Israeli Jews

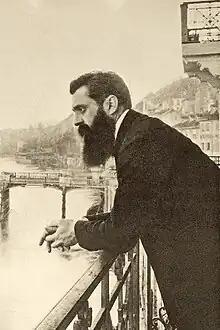
Theodor Herzl, visionary of the Jewish State, in Basel, photographed during Fifth Zionist Congress in December 1901, by Ephraim Moses Lilien

Jews have long considered the Land of Israel to be their homeland, even while living in the diaspora. According to the Hebrew Bible the connection to the Land of Israel began in the covenant of the pieces when the region, which is called the land of Canaan, was promised to Abraham by God. Abraham settled in the region, where his son Isaac and grandson Jacob grew up with their families. Later on, Jacob and his sons went to Egypt. Decades later their descendants were led out of Egypt by Moses and Aaron, given the Tablets of Stone, returned to the land of Canaan and conquered it under the leadership of Joshua. After the period of the judges, in which the Israelites did not have an organized leadership, the Kingdom of Israel was established, which constructed the First Temple. This kingdom was soon split into two—the Kingdom of Judah and the Kingdom of Israel. After the destruction of these kingdoms and the destruction of the First Temple, the Israelites were exiled to Babylon. After about 70 years parts of the Israelites were permitted to return to the region and soon thereafter they built the Second Temple. Later they established the Hasmonean Kingdom. The region was conquered by the Roman Empire in 63 BCE. During the first couple of centuries in the common era during a series of rebellions against the Roman Empire the Second Temple was destroyed and there was a general expulsion of Jews from their homeland.